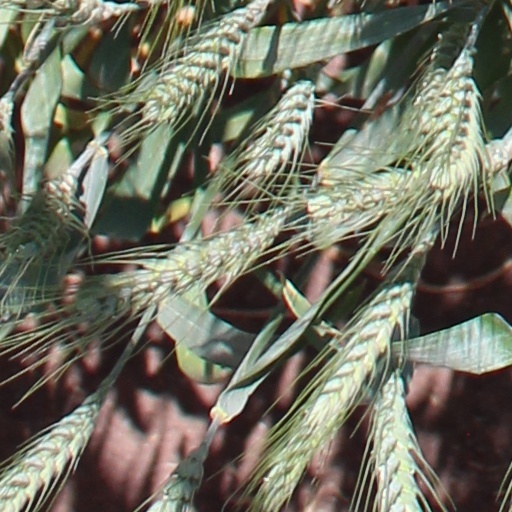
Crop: wheat